Charles Hamilton (writer)

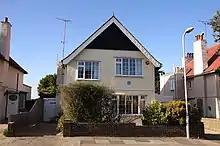
Rose Lawn, Kent

Hamilton never married, but some details of one romance are provided in a biography, and another is briefly mentioned in his autobiography. Early in the 20th century he was briefly engaged to a lady called Agnes, and later he formed a brief attachment to an American lady whom he alluded to as Miss New York.